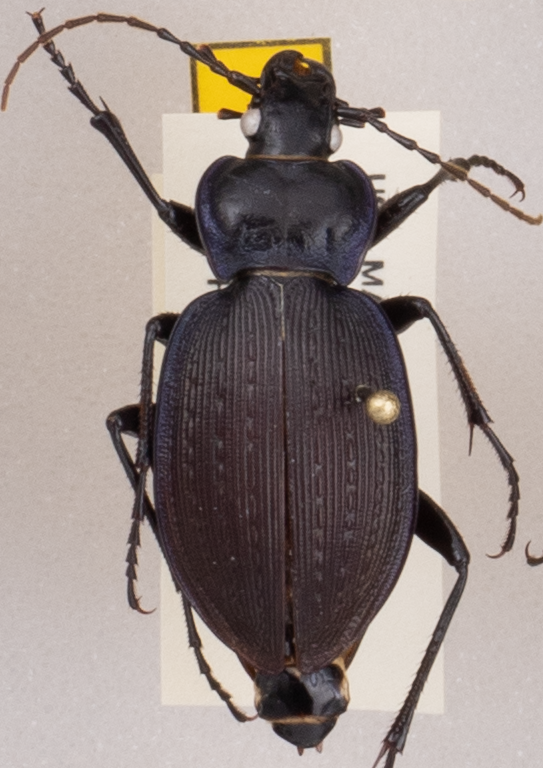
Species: Carabus goryi
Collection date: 2019-07-02
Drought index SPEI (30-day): -0.26
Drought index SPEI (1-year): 2.09
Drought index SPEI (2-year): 2.09